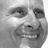
Emotion: happy